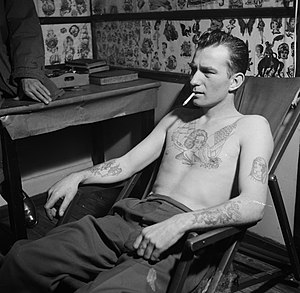
Tatovering / Stilarter / Old School
Mand med bar overkrop i Tato-Jacks butik i 1954
Tatovering er en permanent tegning, der udføres ved at stikke farvepigment ind i hudlaget. Tatoveringer praktiseres på mennesker og dyr, hvor formålet for menneskers vedkommende er en kropsmodifikation eller kropsudsmykning, hvorimod tatovering på dyr typisk benyttes som identifikation.